KJMM

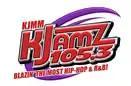
Logo under former slogan

The station plays Hip Hop, R&B, Rap and Urban Gospel on Sunday mornings. It was originally called "Fresh Jamz 105." In 2004, KJMM changed its moniker to "105.3 K-Jamz". It began carrying "The Doug Banks Morning Show," while sending the previously aired morning drive program, "The Tom Joyner Morning Show" to sister station KGTO, an Urban AC station at 1050AM which at the time was known as “The Touch 1050” as it was a part of “The Touch” syndicated network. In December 2007, KJMM became the new affiliate of the Los Angeles-based "Big Boy's Neighborhood," replacing Doug Banks. "The Rickey Smiley Morning Show" later replaced Big Boy's Neighborhood in the morning on KJMM.